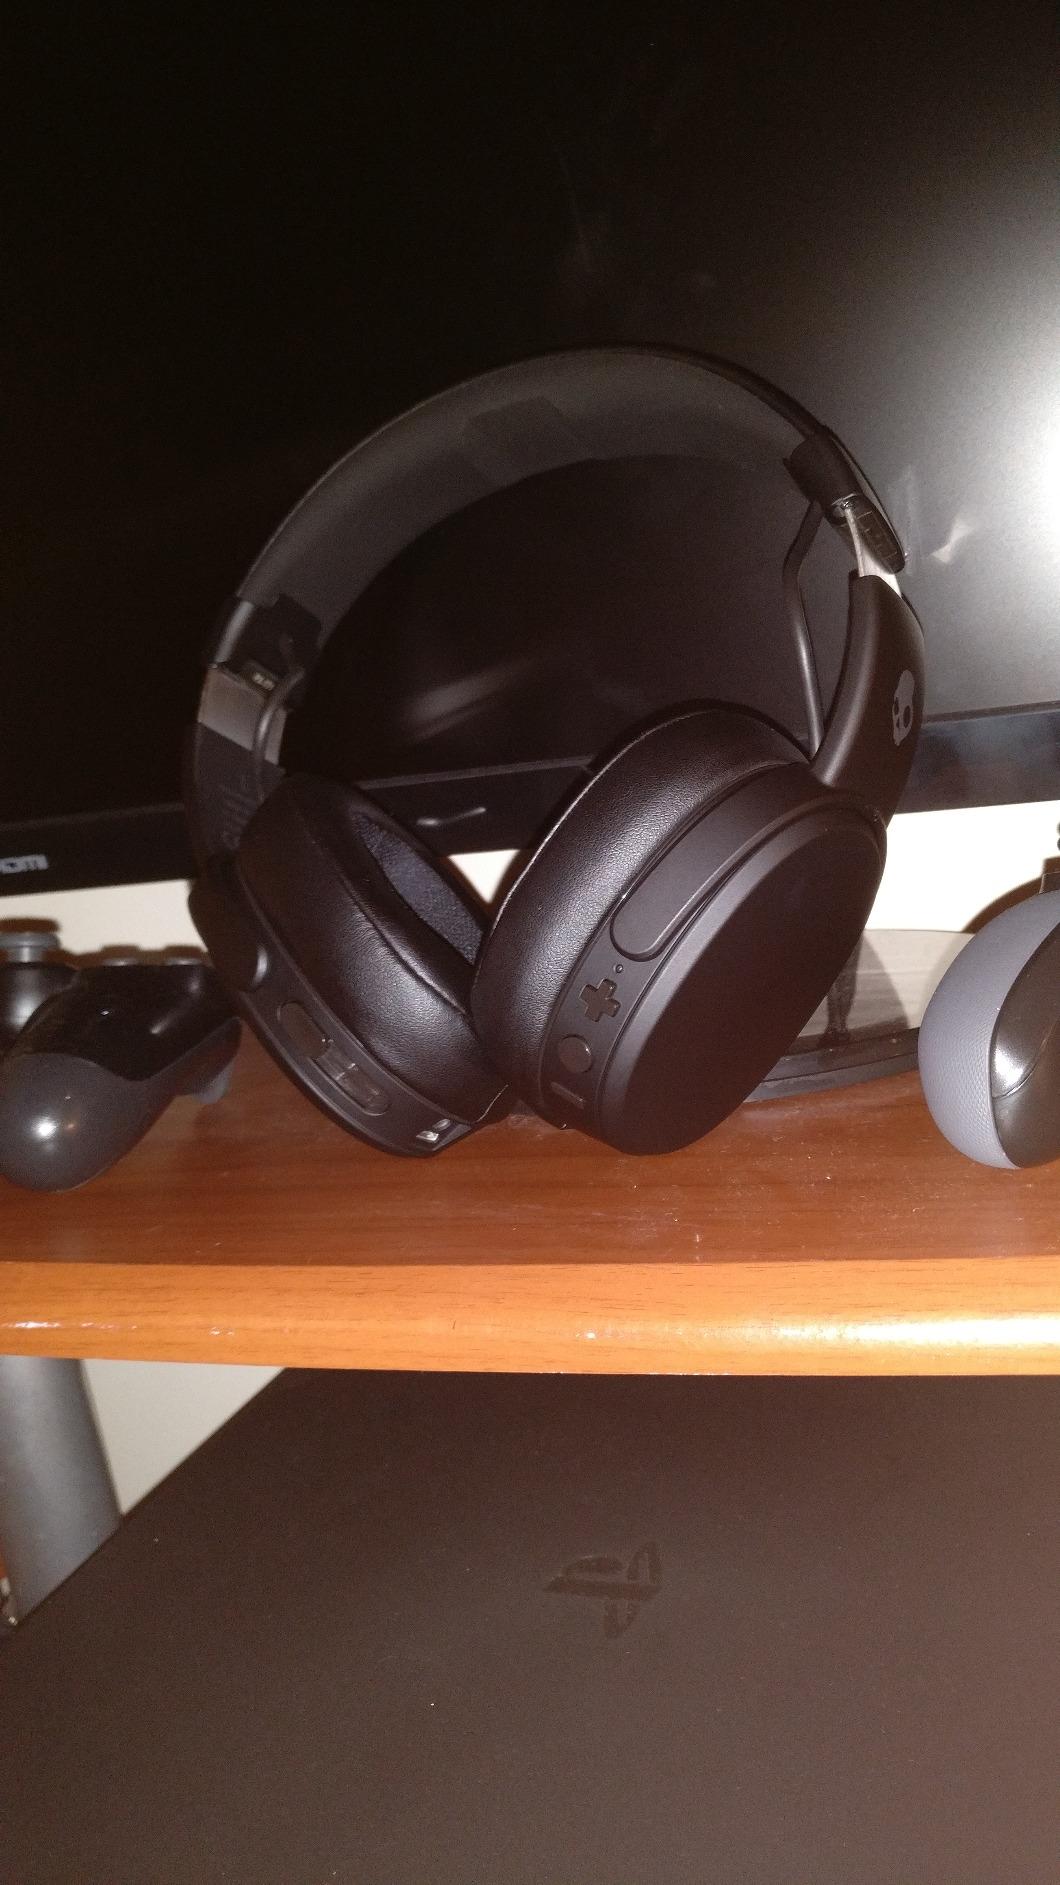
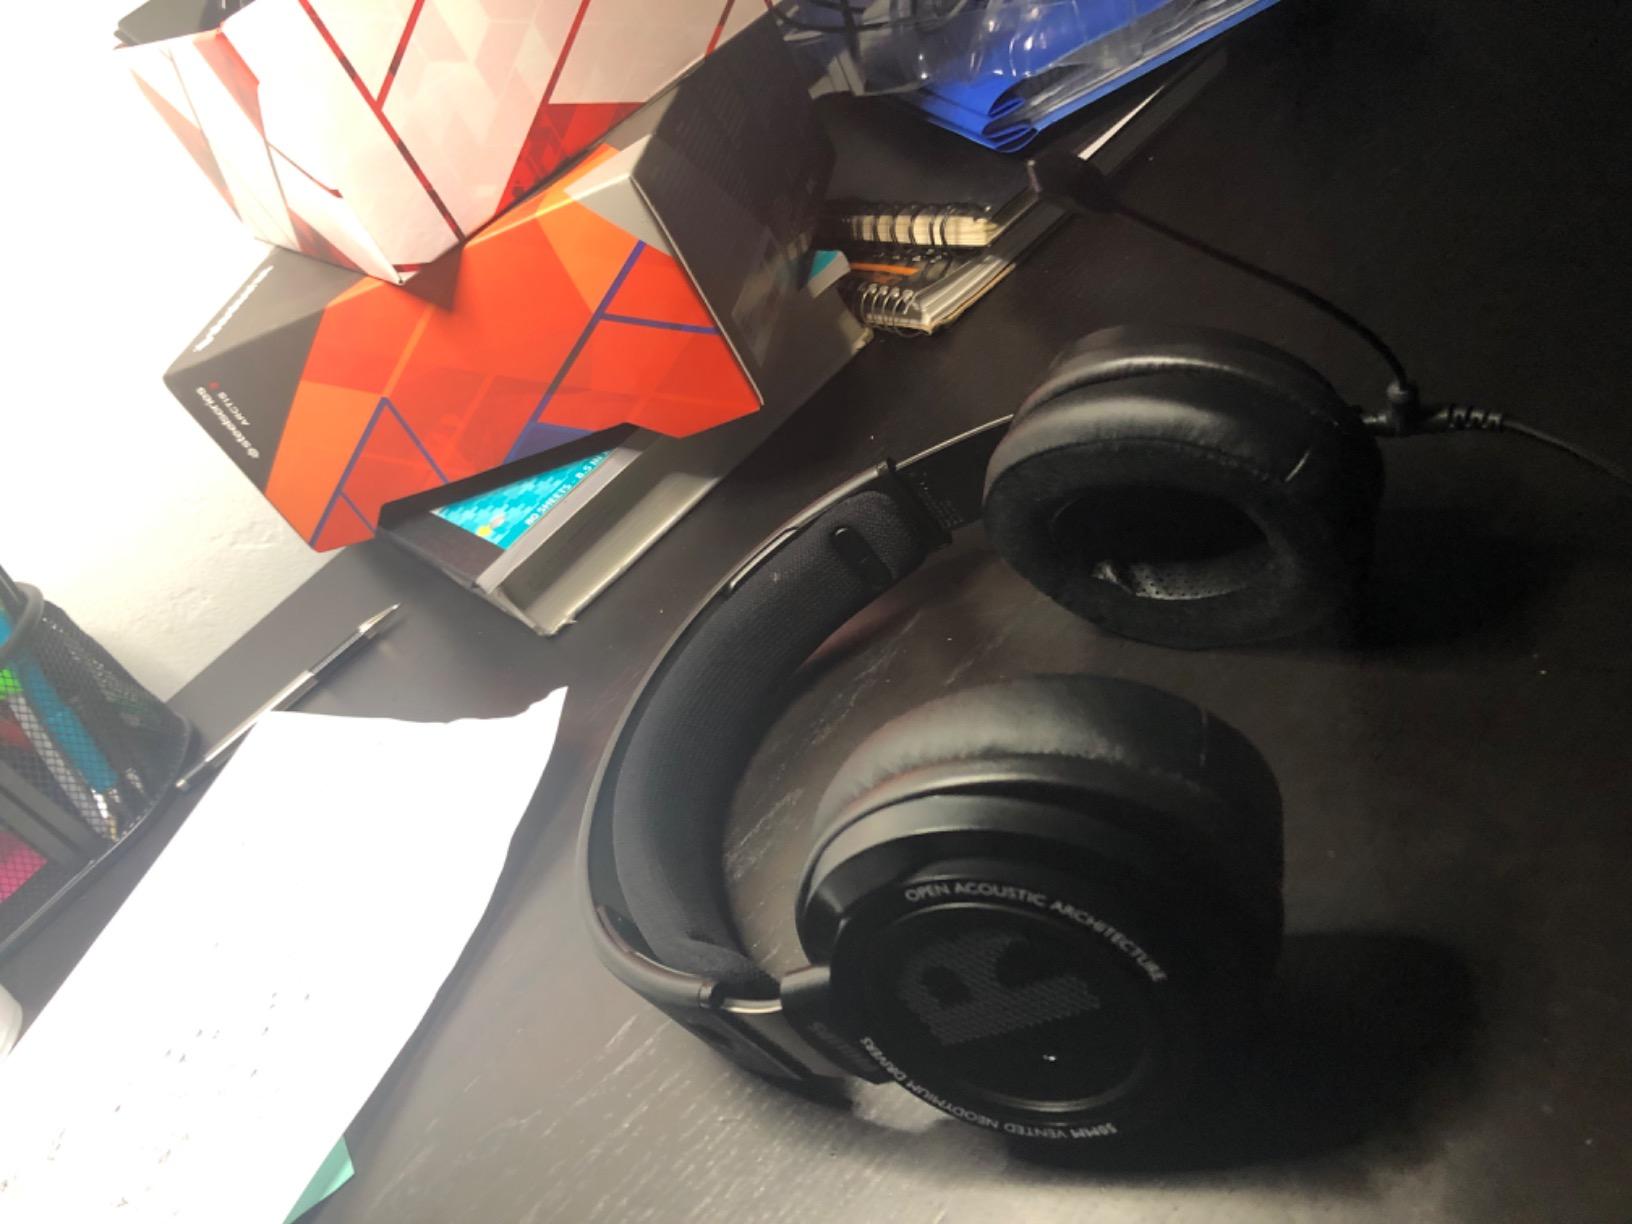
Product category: headphones
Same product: no